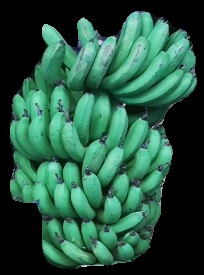
Variety: pachbale
Grade: grade1